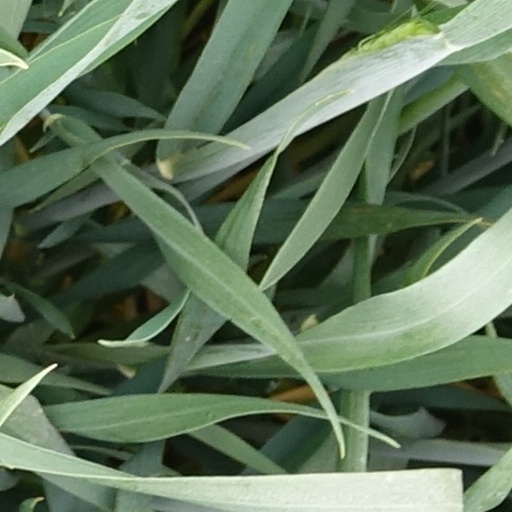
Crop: wheat